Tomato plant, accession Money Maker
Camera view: tilt-top (135 deg); turntable rotation: 240 degrees
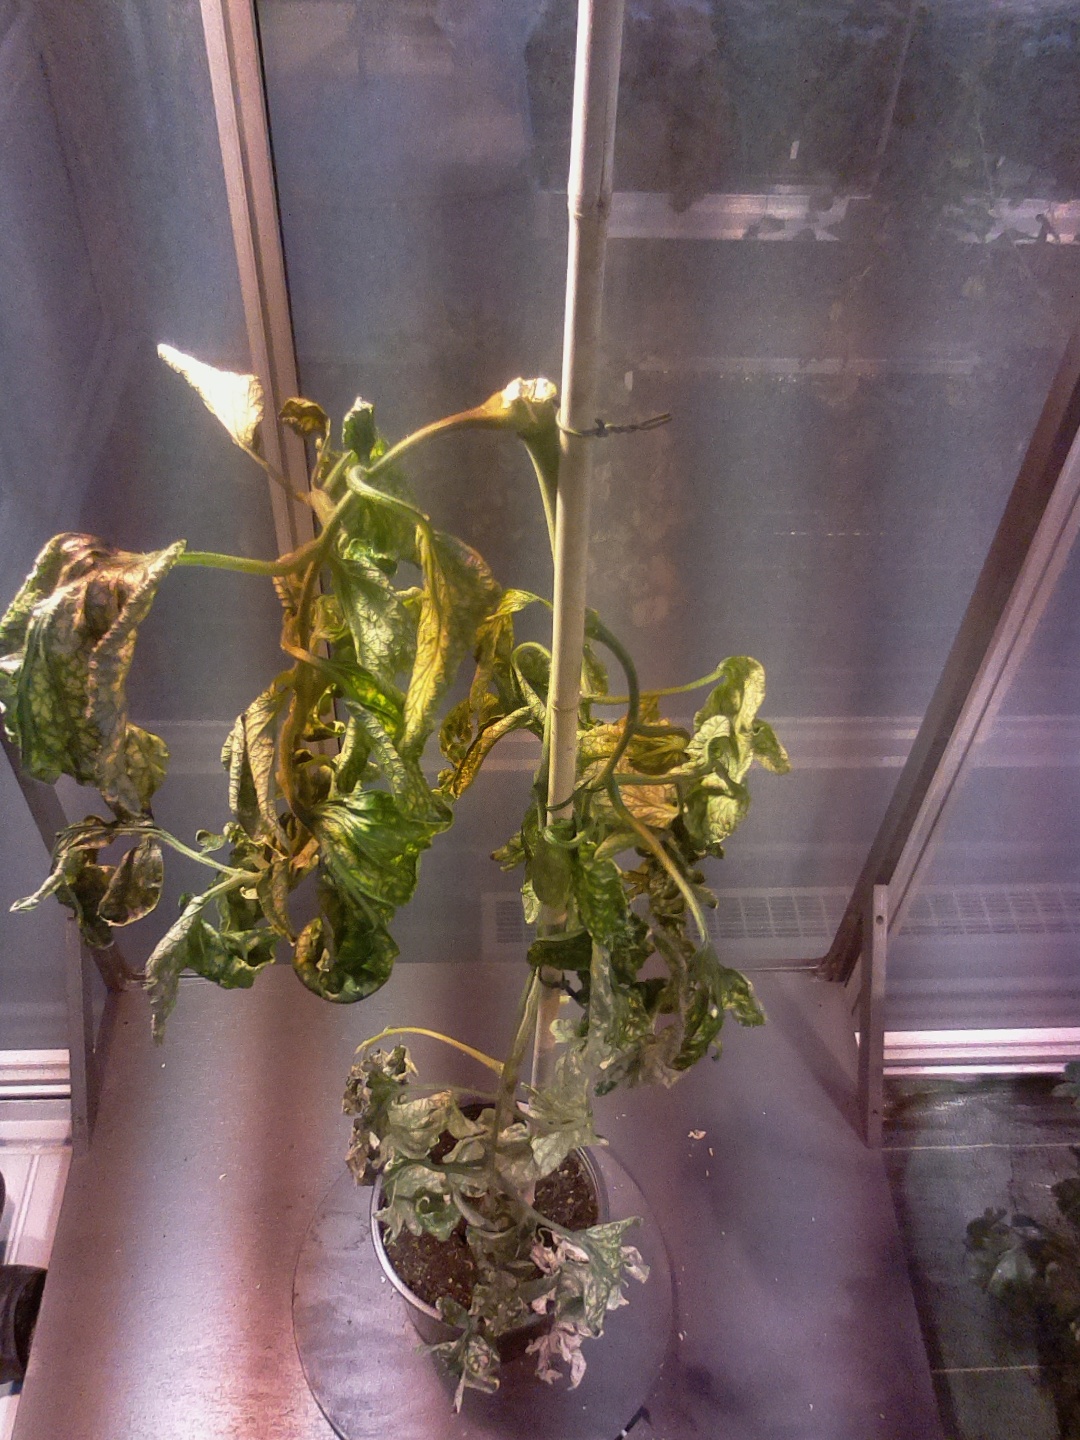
BBCH growth stage 52: 2 inflorescences visible